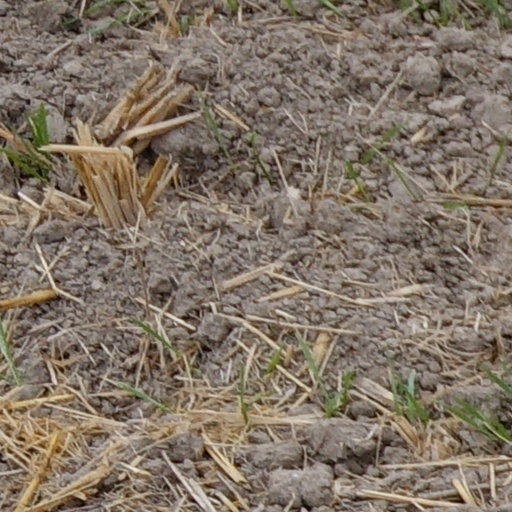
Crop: wheat